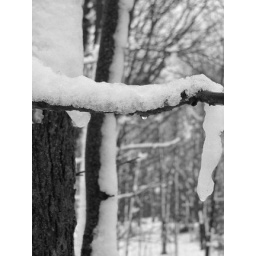
trees in snow edited to black and white